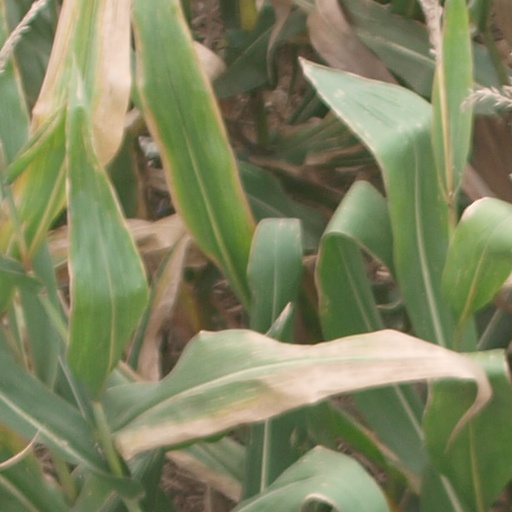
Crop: maize; corn